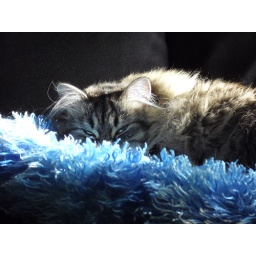
Danya with a glare at me over the cat bed